Taxodium mucronatum

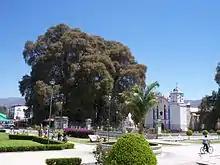
"Árbol del Tule", in Santa María del Tule, Oaxaca, Mexico

Montezuma cypress is primarily a riparian tree, growing along upland riversides, but can also be found next to springs and marshes. It occurs from , in Mexico mainly in highlands at in altitude. "T. mucronatum" is very drought-tolerant and fast-growing and favors climates that are rainy throughout the year or at least with high summer rainfall.